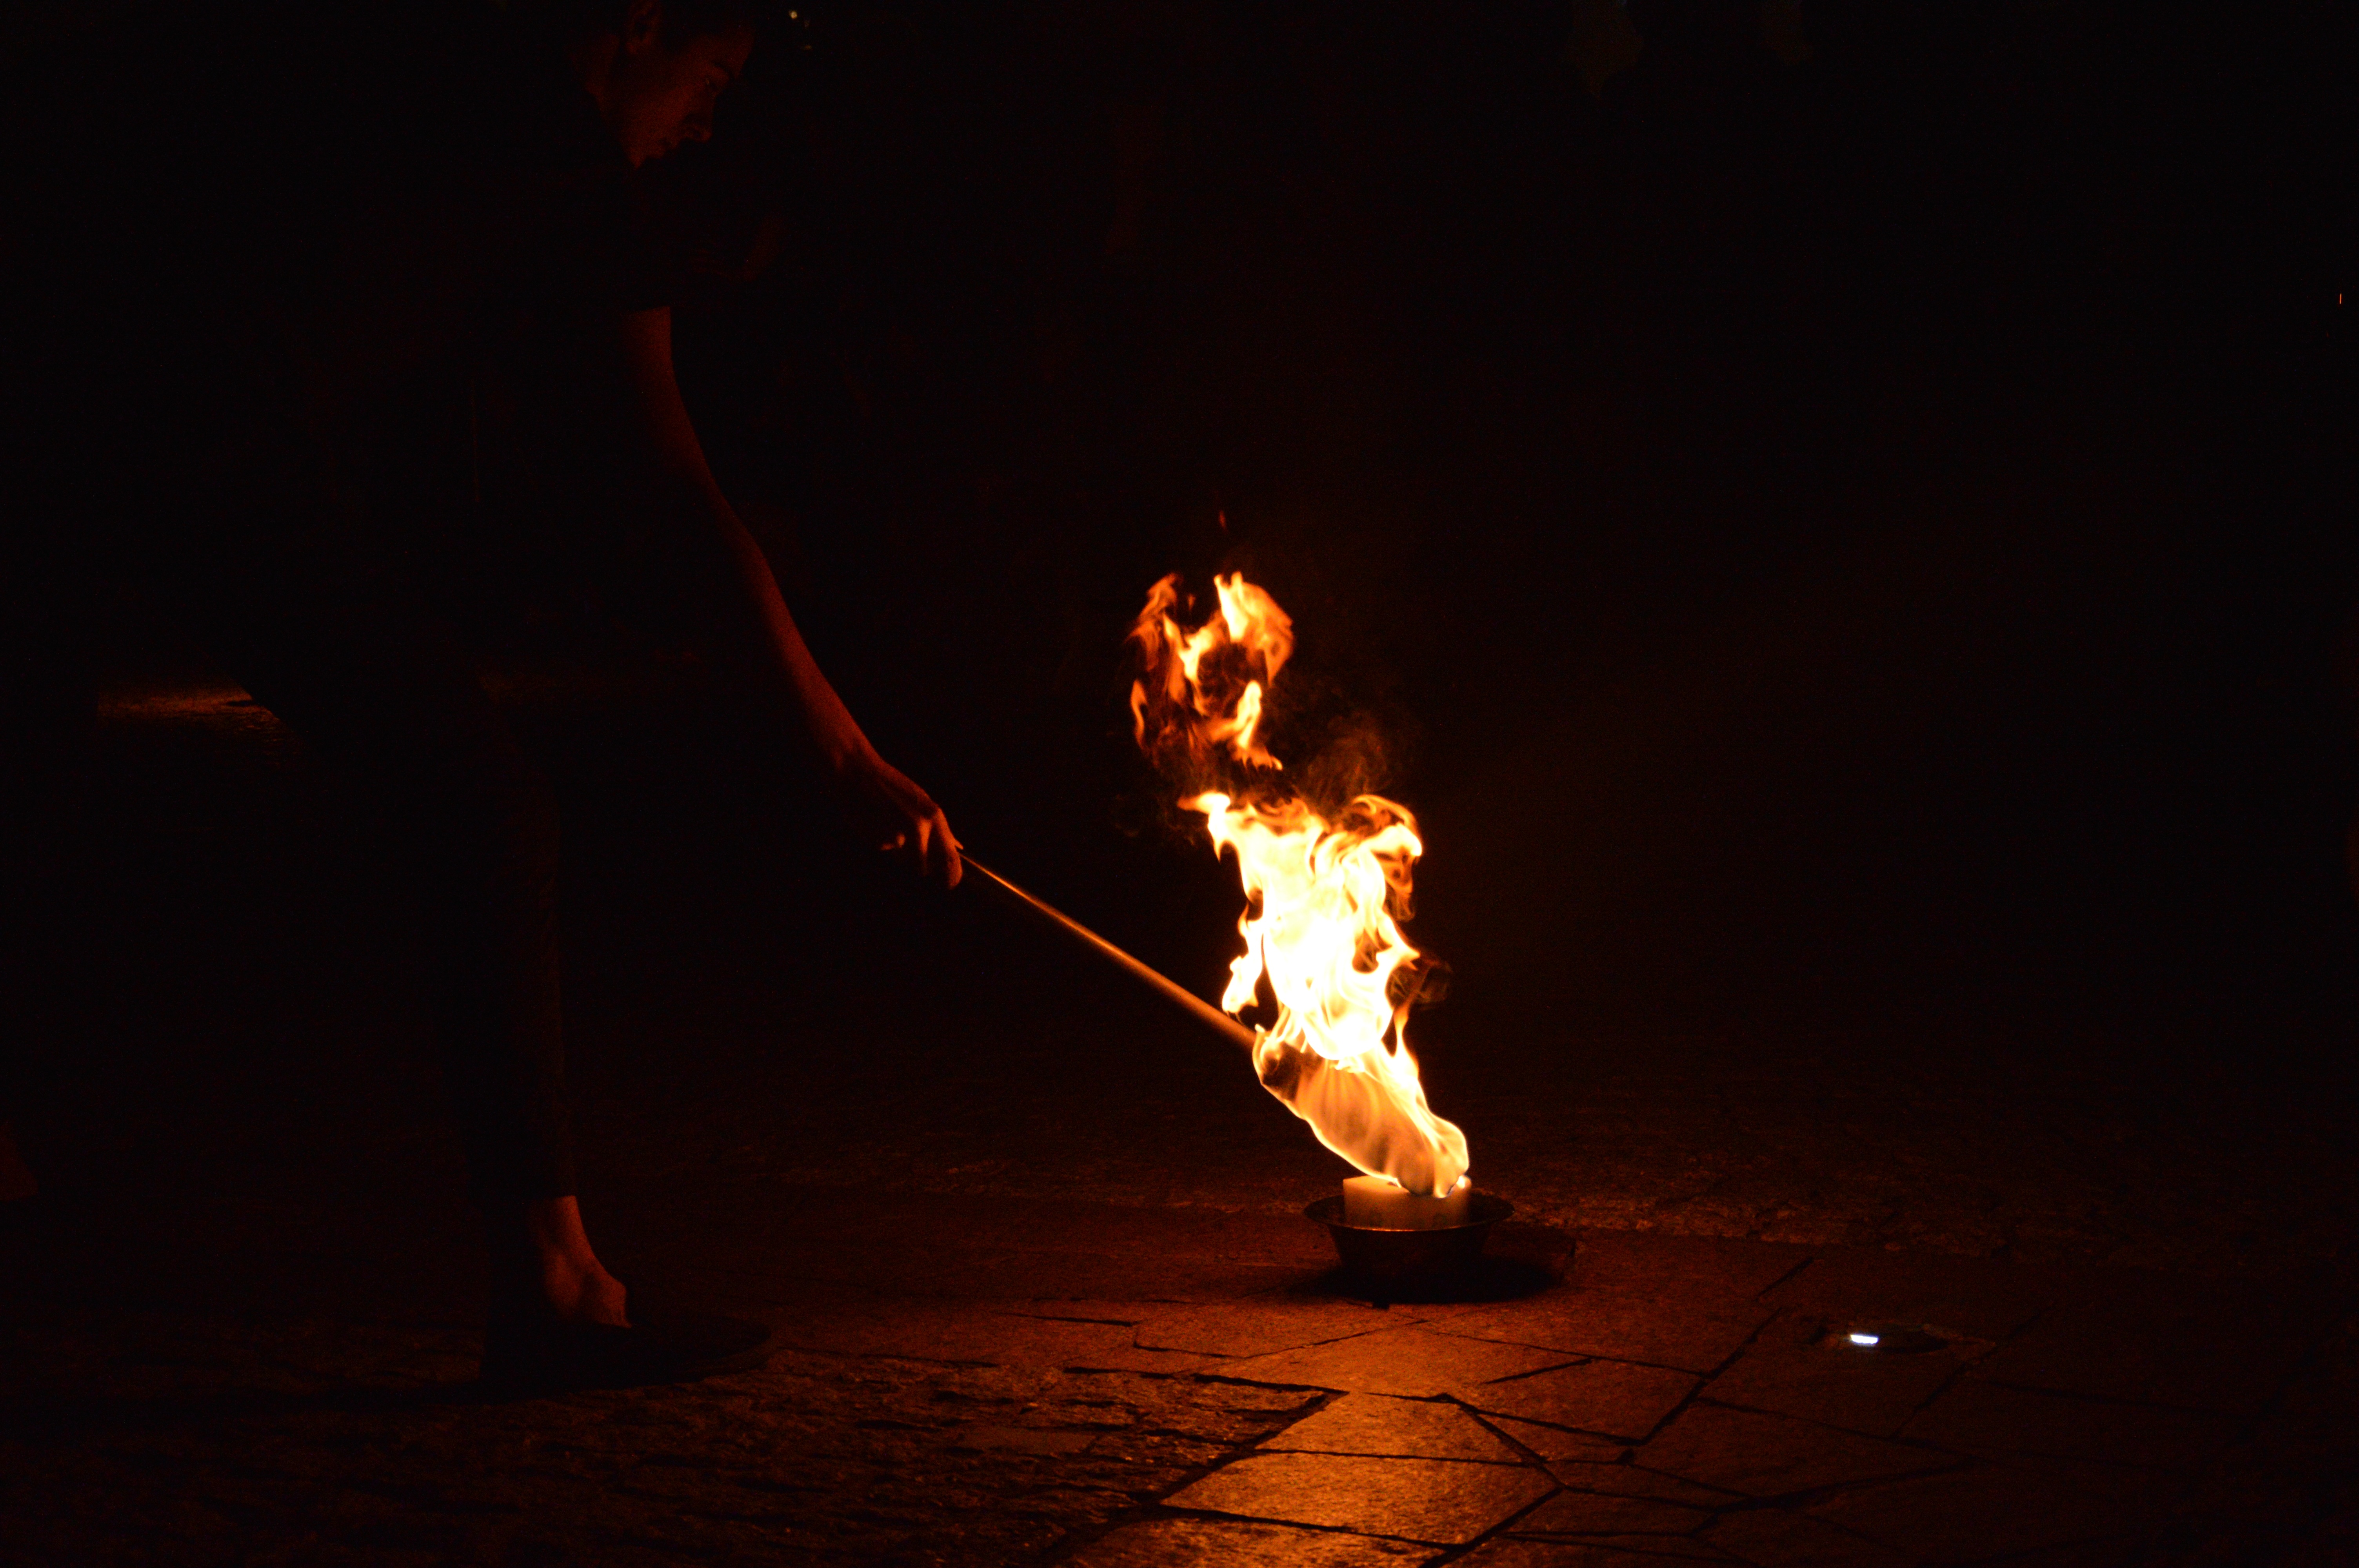
light, night, smoke, dark, dance, show, fire, darkness, performer, campfire, burn, perform, performance art, festival, sports, performance, hot, danger, entertainment, dangerous, performing arts, poi, fireshow, modern dance